Frederick Christian, Elector of Saxony

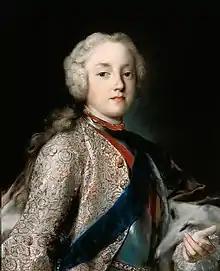
Frederick Christian c. 1735, by Rosalba Carriera.

A weak child since his birth, he suffered paralysis in one foot and was dependent on wheelchairs early in life. In a well-known portrait, which shows his Wettin and Wittelsbach relatives around him, he appears in his wheelchair. Today, this painting is shown in the Nymphenburg Palace. His mother tried repeatedly to induce him to take monastic vows and renounce his succession rights in favour of his younger brothers, but he refused.